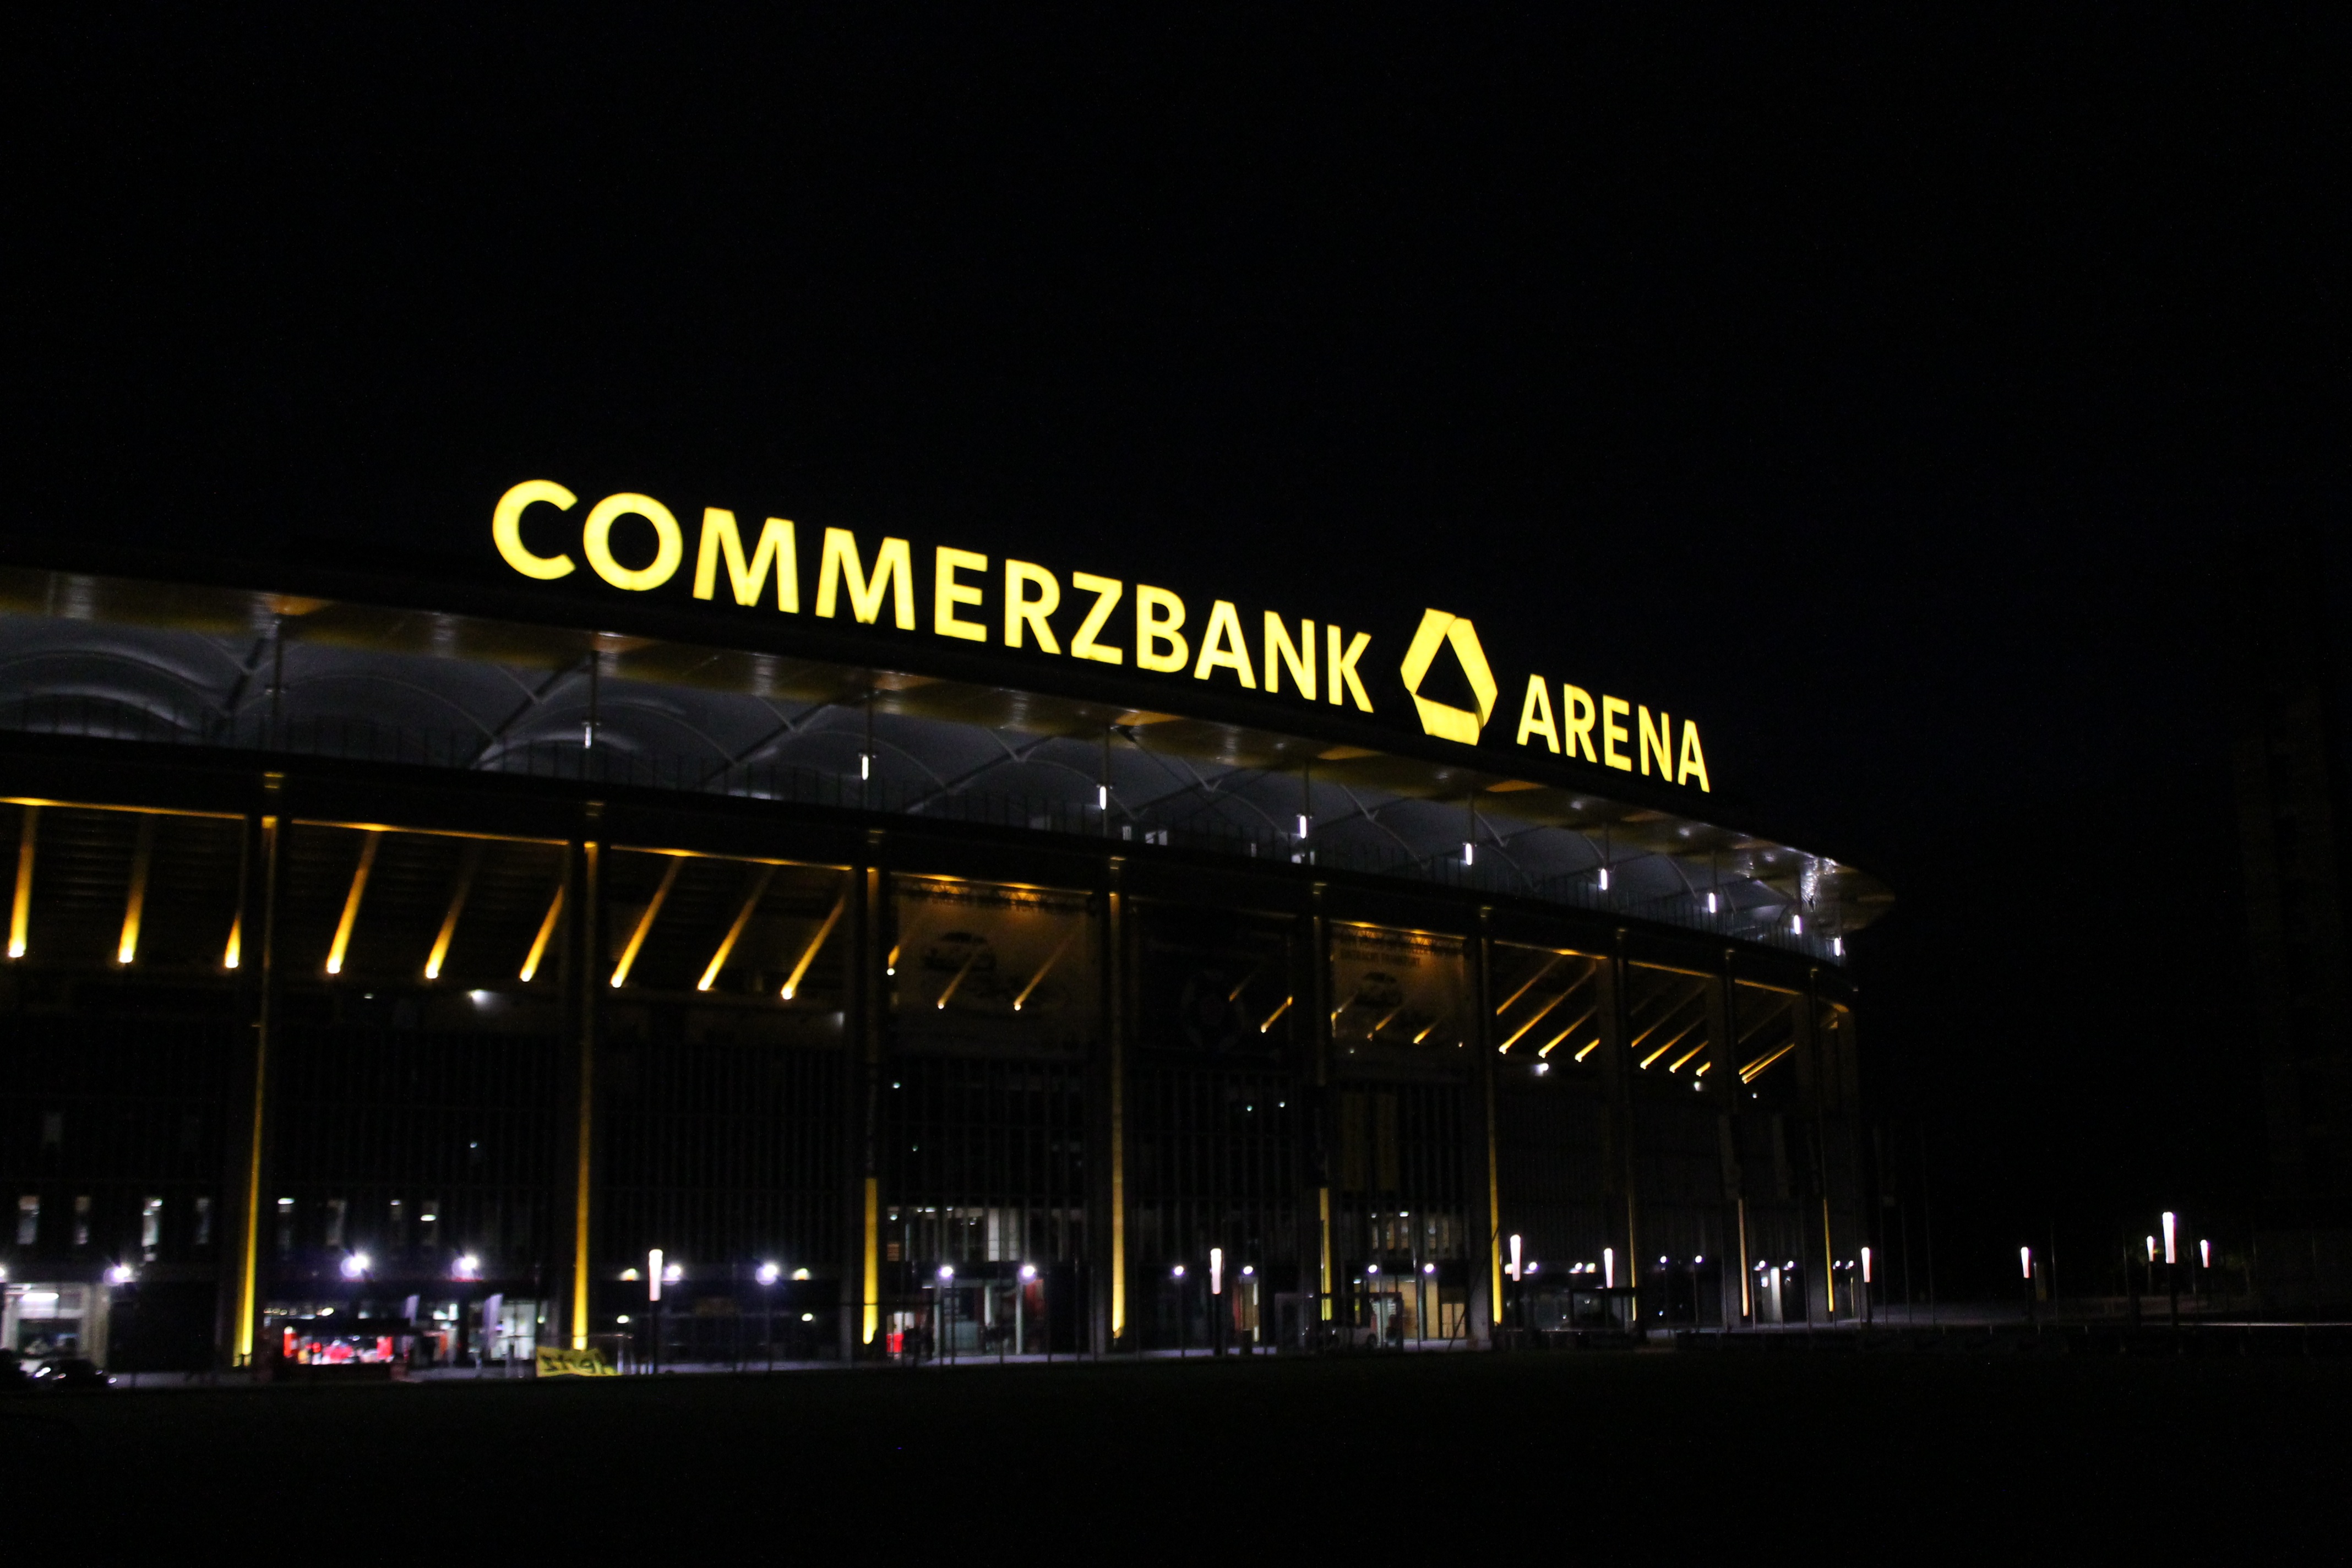
light, structure, sport, night, auditorium, audience, construction, empty, football, stadium, grandstand, theatre, arena, stage, frankfurt, football stadium, world cup, football match, viewers, world championship, eintracht, sponsor, atmosphere of earth, sport venue, music venue, after the game, commerzbank arena